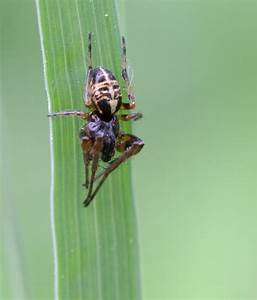
Label: ragno